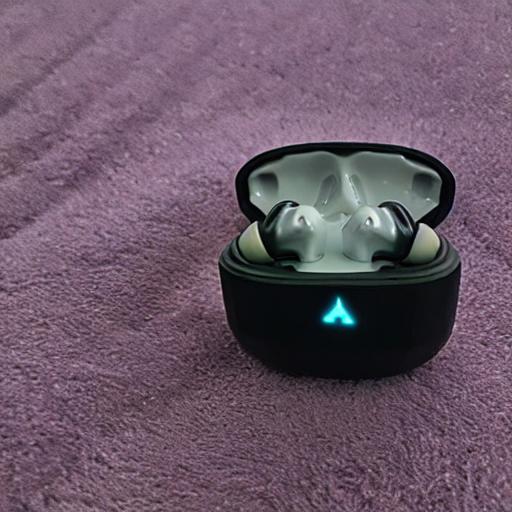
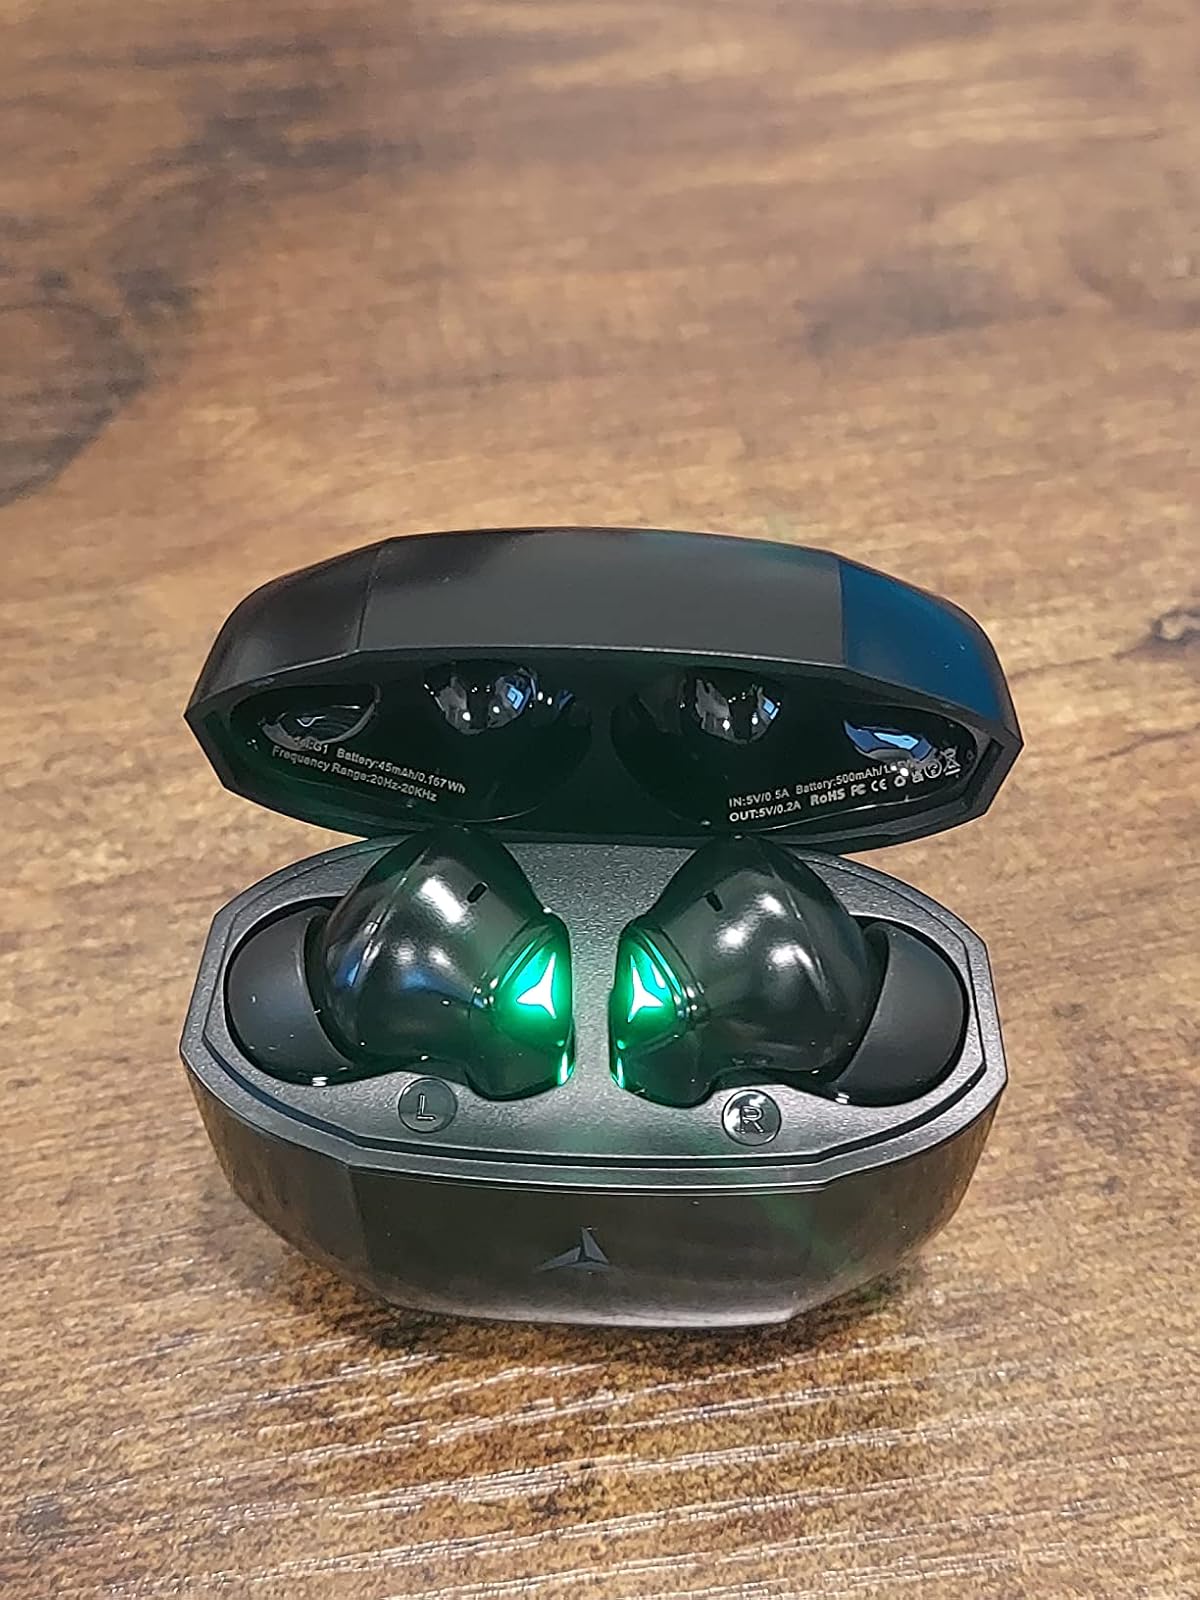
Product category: earbuds
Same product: no